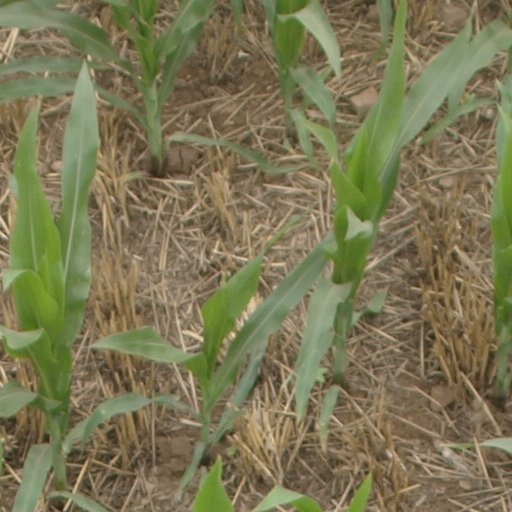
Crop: maize; corn